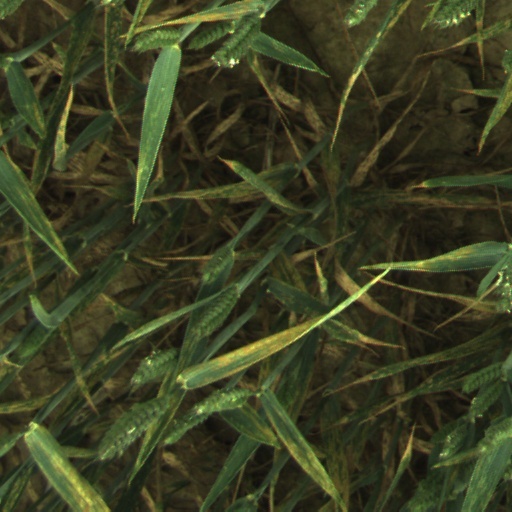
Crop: wheat